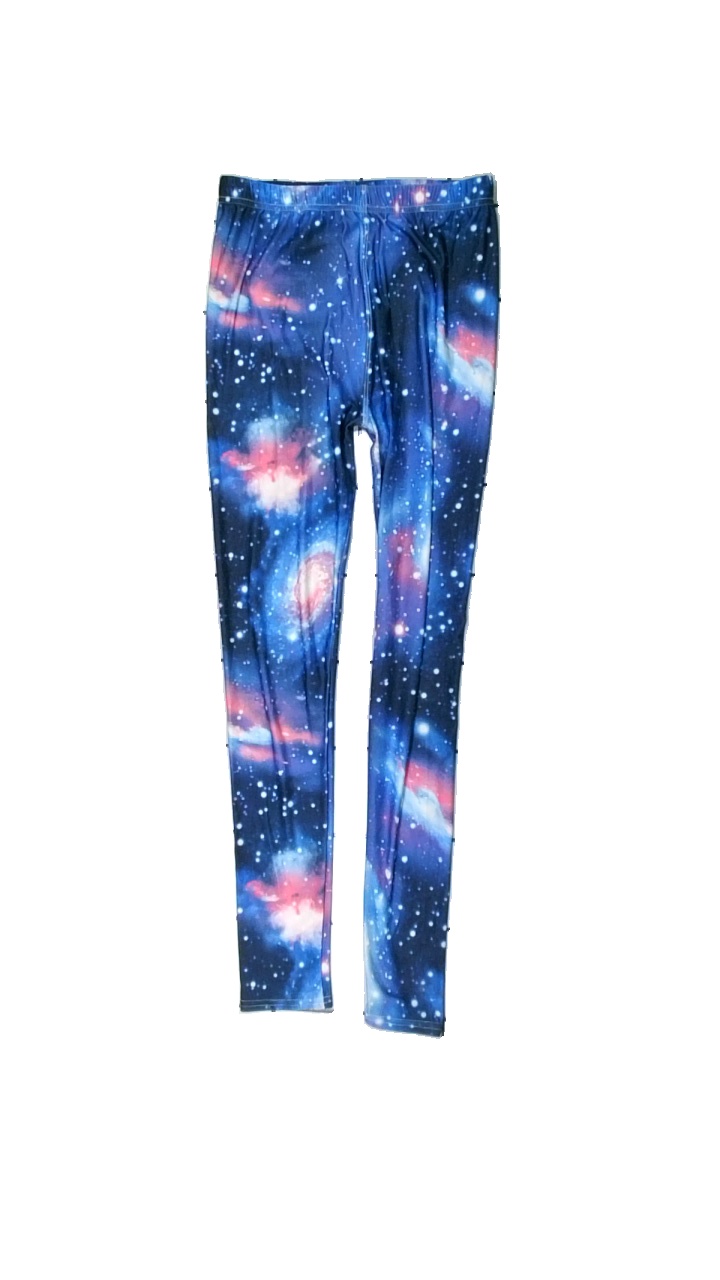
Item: Tights (Children)
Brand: Ag-less
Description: women/children's tights with cosmic print
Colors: Blue, Pink, White, Multicolor
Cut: Regular, Tight
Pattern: Other
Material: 100% polyester
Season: All
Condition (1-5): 3
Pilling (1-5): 5
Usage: Reuse
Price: <50